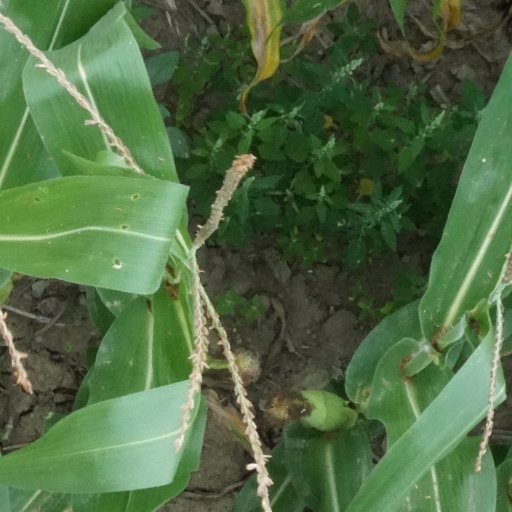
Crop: maize; corn